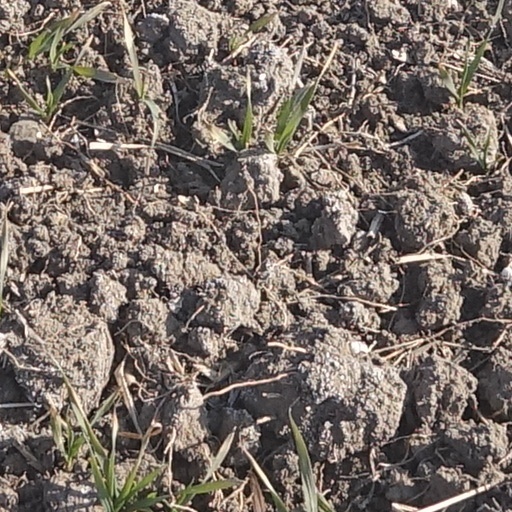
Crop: wheat